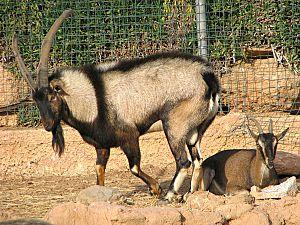
La chèvre sauvage crétoise est aussi appelée Agrimi ou Kri-Kri. On la trouve notamment à l'état sauvage dans les gorges de Samaria, en Crète.